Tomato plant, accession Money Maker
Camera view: horizontal (90 deg, fisheye); turntable rotation: 330 degrees
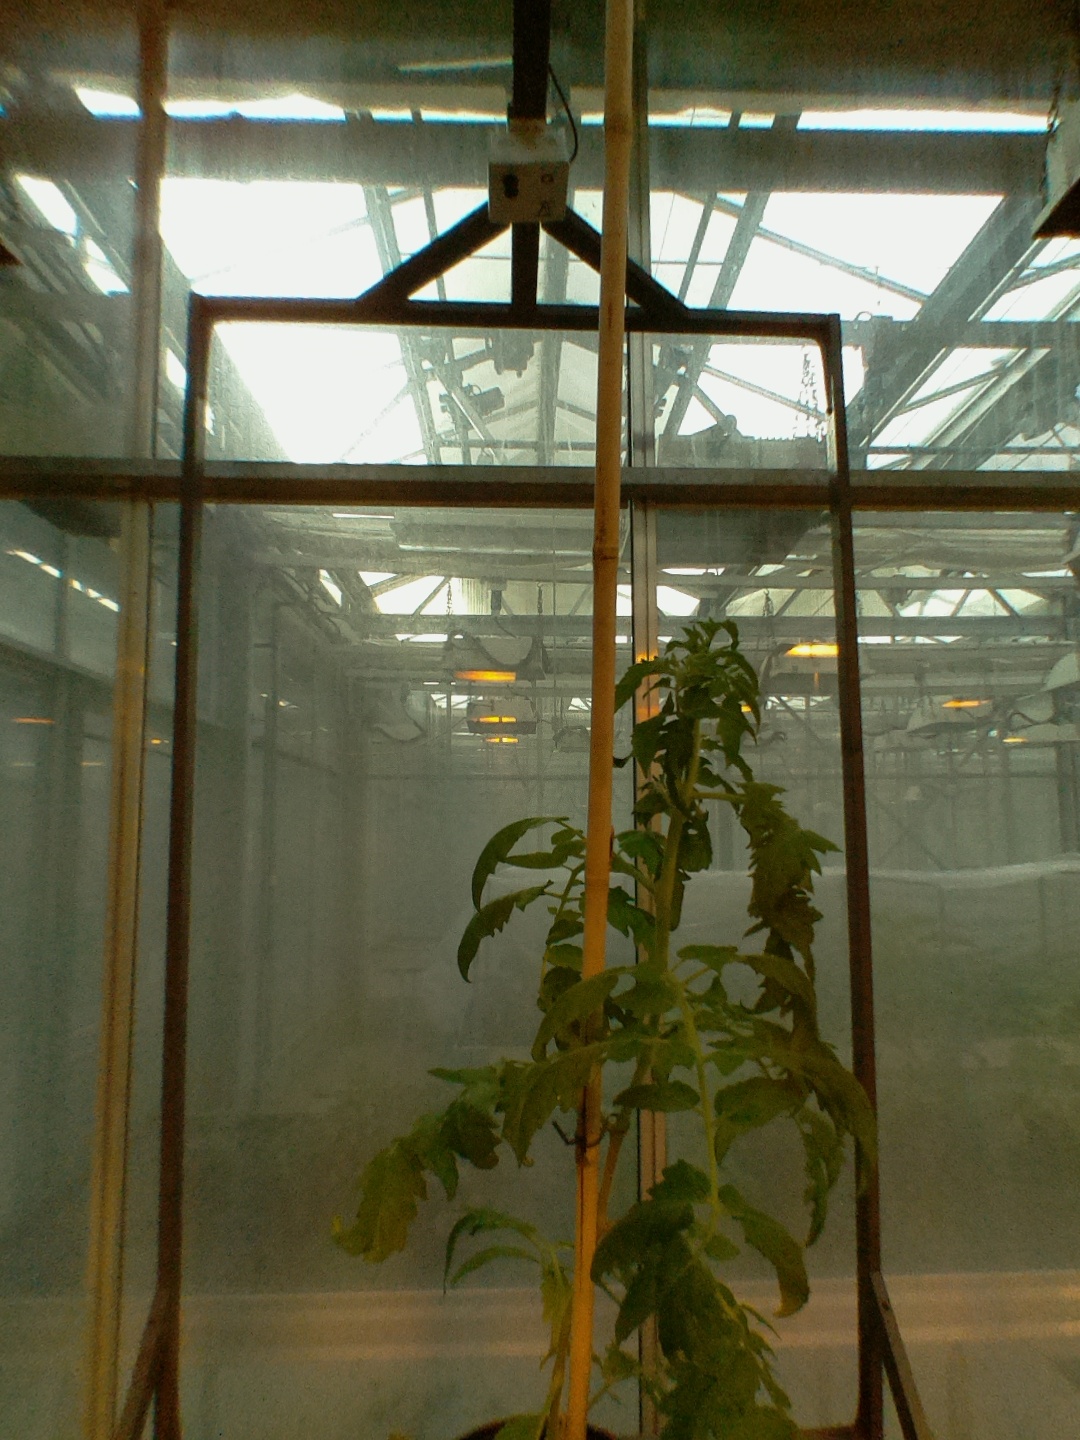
BBCH growth stage 54: 4 inflorescences visible